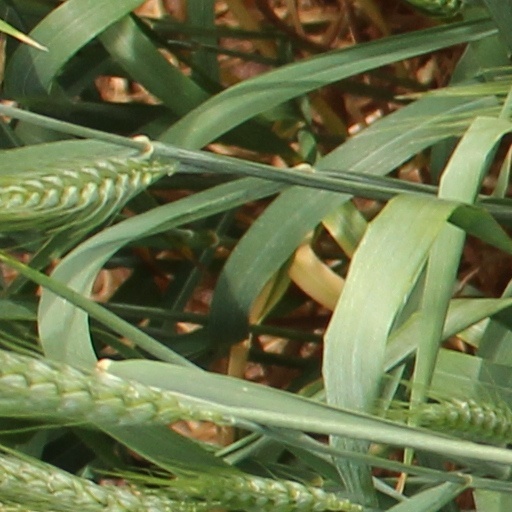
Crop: wheat